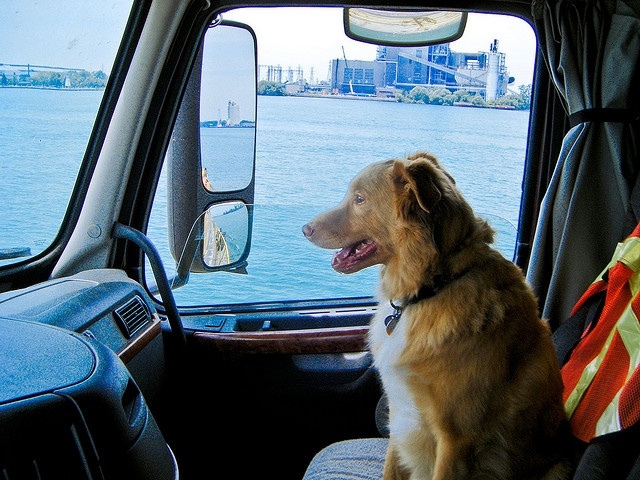
A dog is sitting on the passenger seat of a vehicle parked near a waterfront
A dog sitting in the passenger seat of a vehicle.
Dog sitting in a truck, intently watching out the windshield.
A large brown dog sitting on the passenger seat of a car.
a dog sitting in the front seat of a van